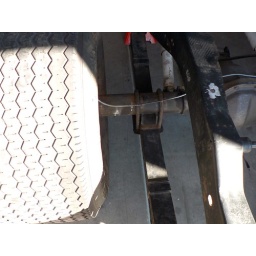
The spring pads are too far in now but might male great traction bar pads.